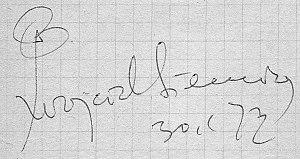
Wojciech Juliusz Siemion, né le 28 juillet 1928 à Krzczonów, près de Lublin, et mort le 24 avril 2010 à Varsovie, est un acteur polonais. Il était aussi membre du "Patriotyczny Ruch Odrodzenia Narodowego", membre du Sejm et du Parti populaire polonais. Siemion est mort en avril 2010 après un accident de voiture.